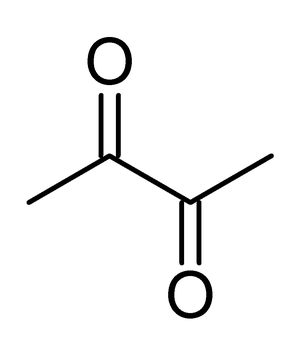
La fabrication du pain ou panification est le procédé technique qui permet de transformer de la farine en pain. Elle demande la maîtrise de la fermentation et de la cuisson.